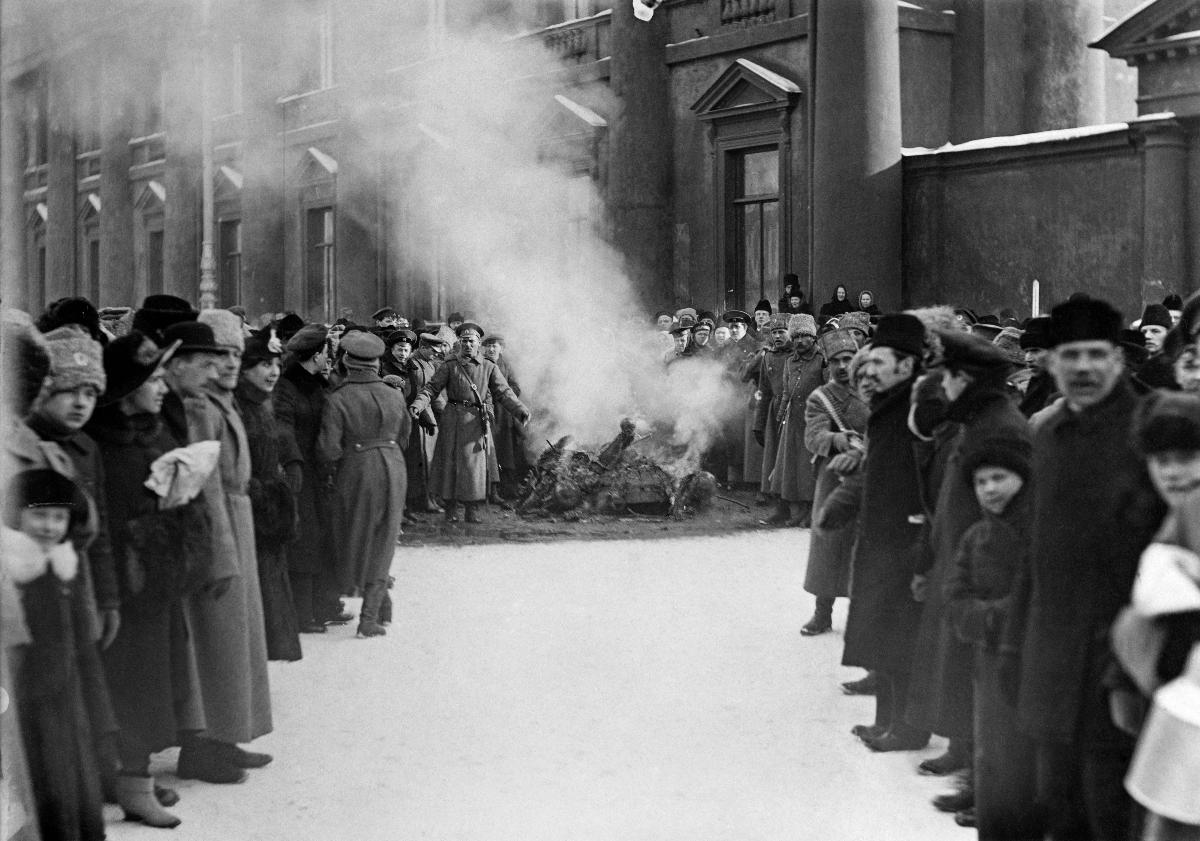
Venäjän vallankumous
The revolution in Russia
sisällön kuvaus: Vallankumous Pietarissa. Keisarillinen kotkavaakuna poltetaan roviolla Anitshkovin palatsin (leskikeisarinnan) edessä Nevski Prospektillä Pietarissa 1917. content description: The revolution in Russia. The imperial eagle coat of arms is burnt in a bonfire outside Anitshkov palace on Nevski Prospekt in Petrograd in 1917.
Kuvaaja: Bulla, Karl Karlovitsh, kuvaaja
Vuosi: 1917
Paikka: , Venäjä; Venäjä, Pietari
Aiheet: politiikka; vallankumoukset; levottomuudet; vaakunat; poltto; savu; politics; revolutions; coats of arms; revolution; bonfire; coat of arms; smoke; combustion (active); politik; revolutioner; vapen (heraldik); bränning; rök